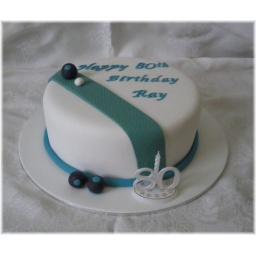
8 inch fruit cake (supplied by customer), covered in almond icing and fondant with gumpaste accent.